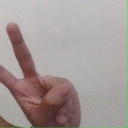
अक्षर: ऐ